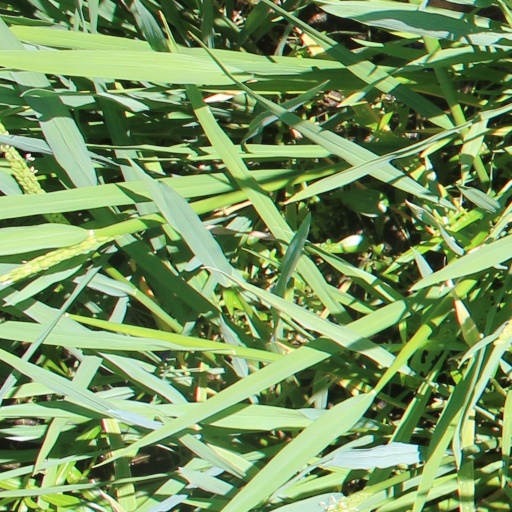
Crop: rice